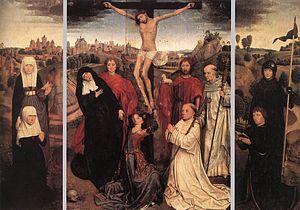
Hans Memling ou Hans Memlinc est un peintre allemand de style flamand, né à Seligenstadt en électorat de Mayence vers 1435-1440, devenu citoyen de Bruges en 1465, où il meurt en 1494. Il est l'un des plus grands représentants de la peinture brugeoise du XVᵉ siècle, aux côtés de Jan van Eyck, de Petrus Christus et de Gérard David, et de l'école des peintres primitifs flamands.